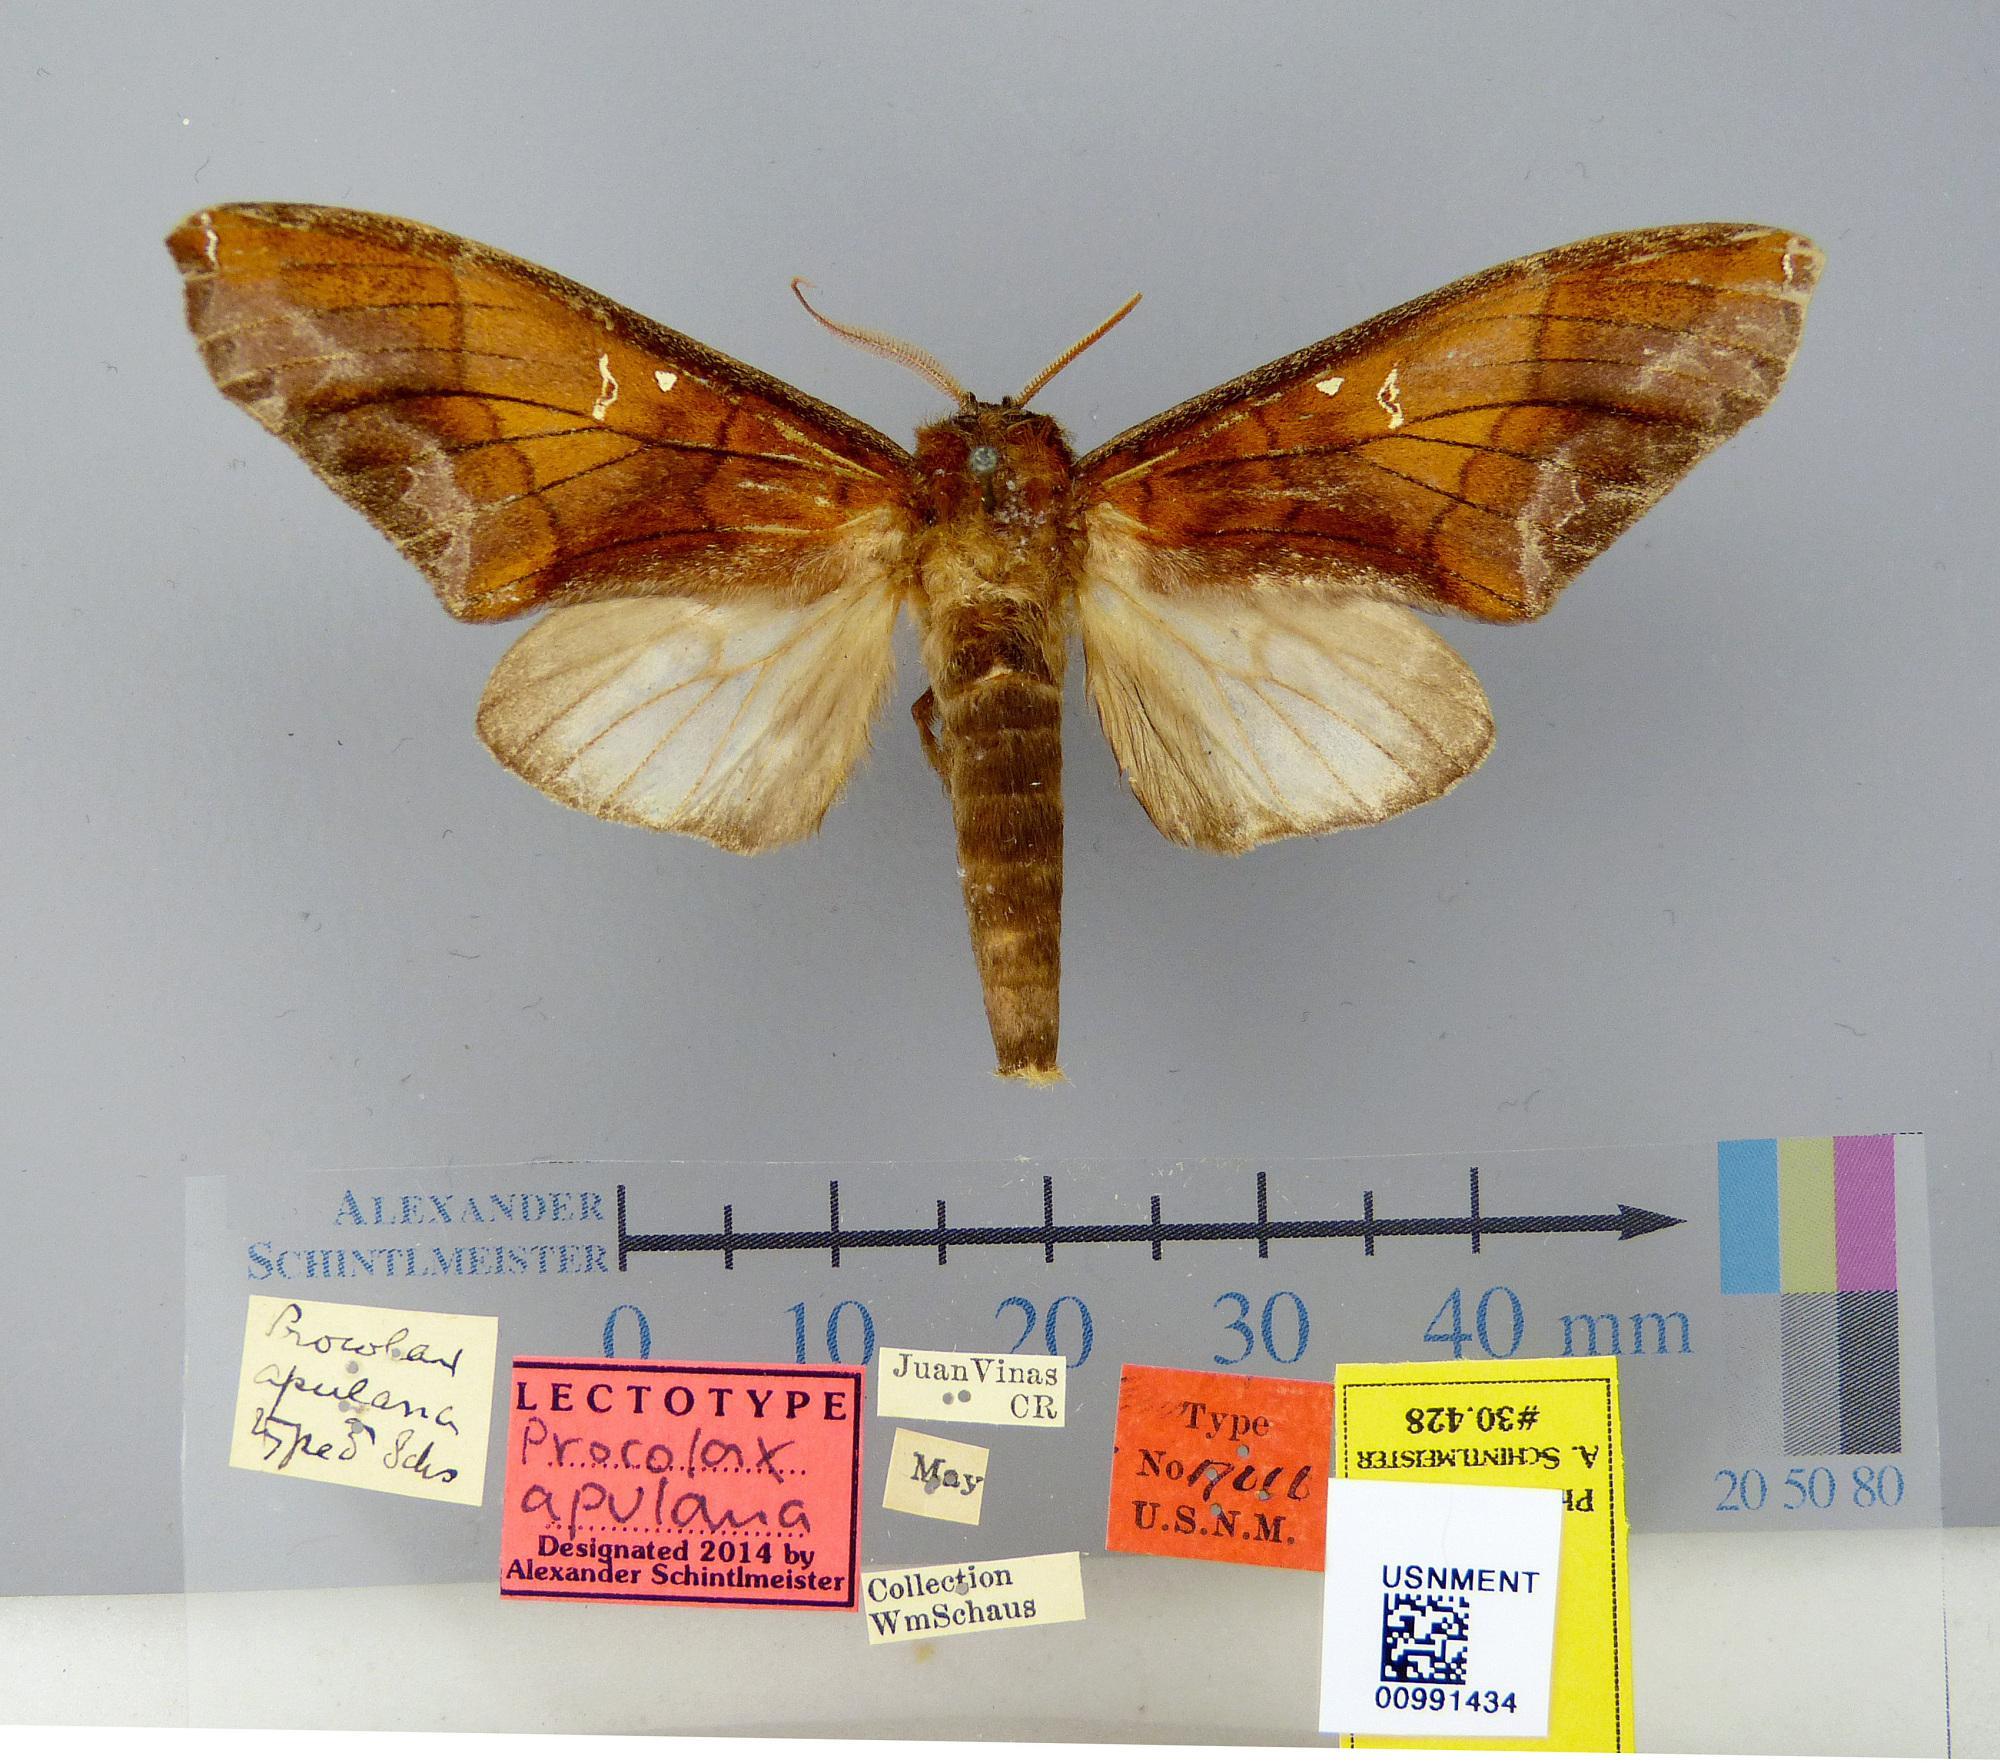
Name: Procolax apulana
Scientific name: Procolax apulana Schaus, 1910
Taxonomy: Animalia, Arthropoda, Insecta, Lepidoptera, Notodontidae
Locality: Juan Vinas, Costa Rica